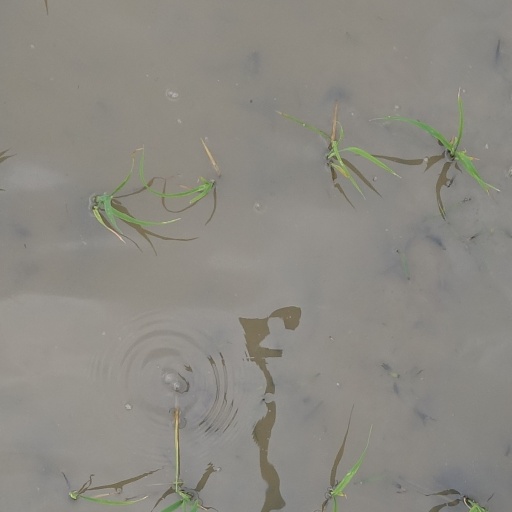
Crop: rice